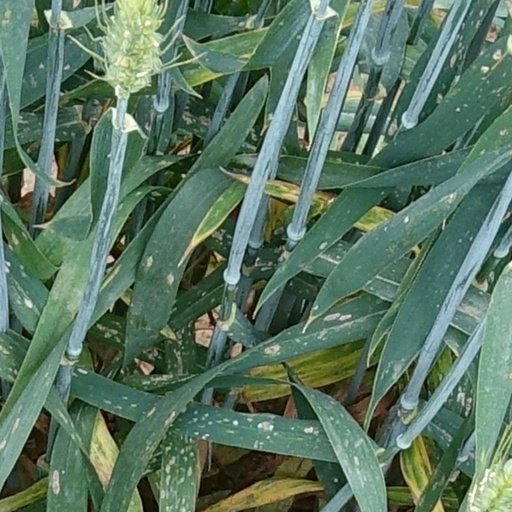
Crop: wheat